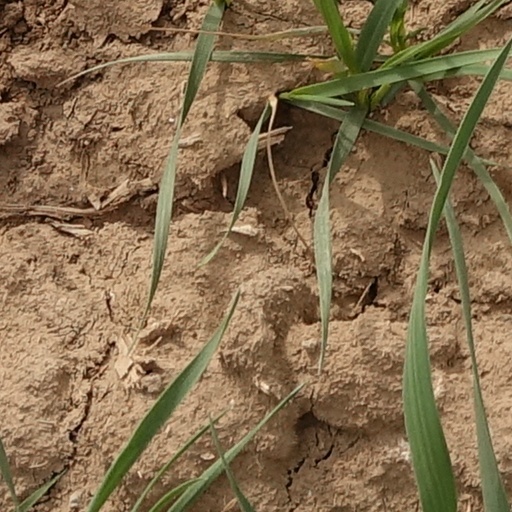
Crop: wheat